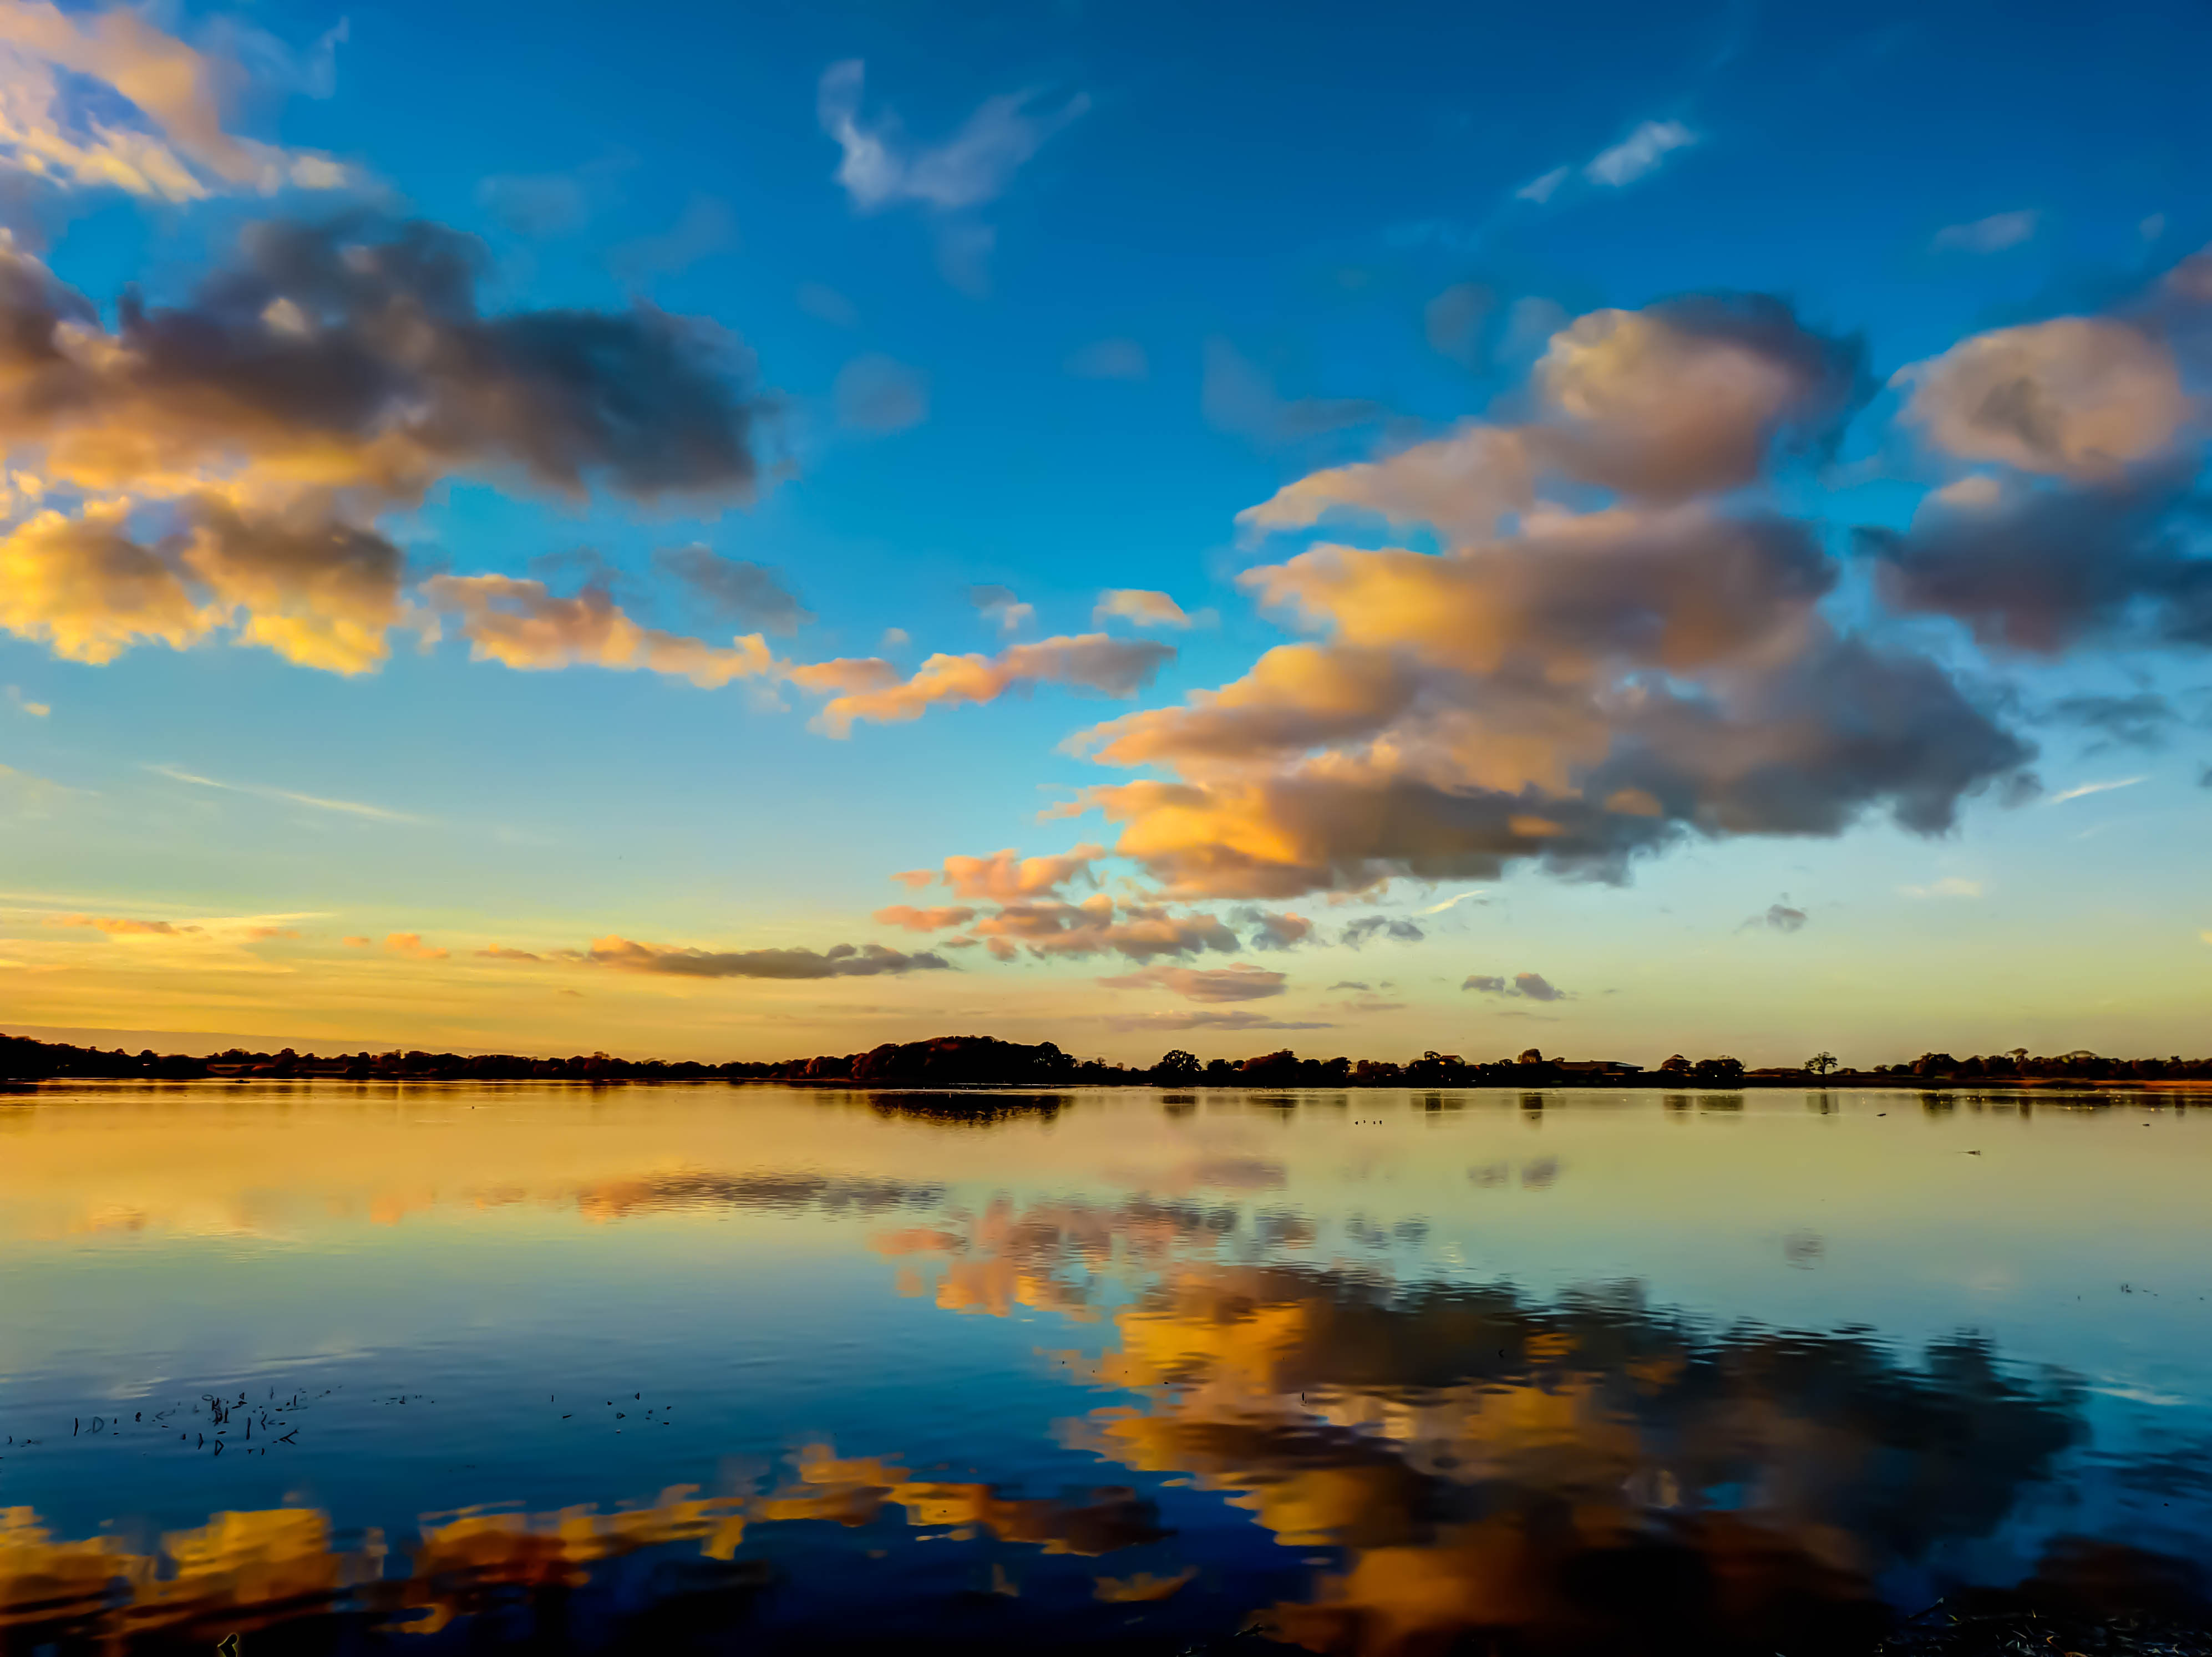
landscape, sea, nature, horizon, cloud, sky, sunrise, sunset, sunlight, morning, lake, dawn, atmosphere, pool, dusk, evening, reflection, hdr, tangerine, reflections, vividstriking, localphotos, belvide, afterglow, meteorological phenomenon, red sky at morning